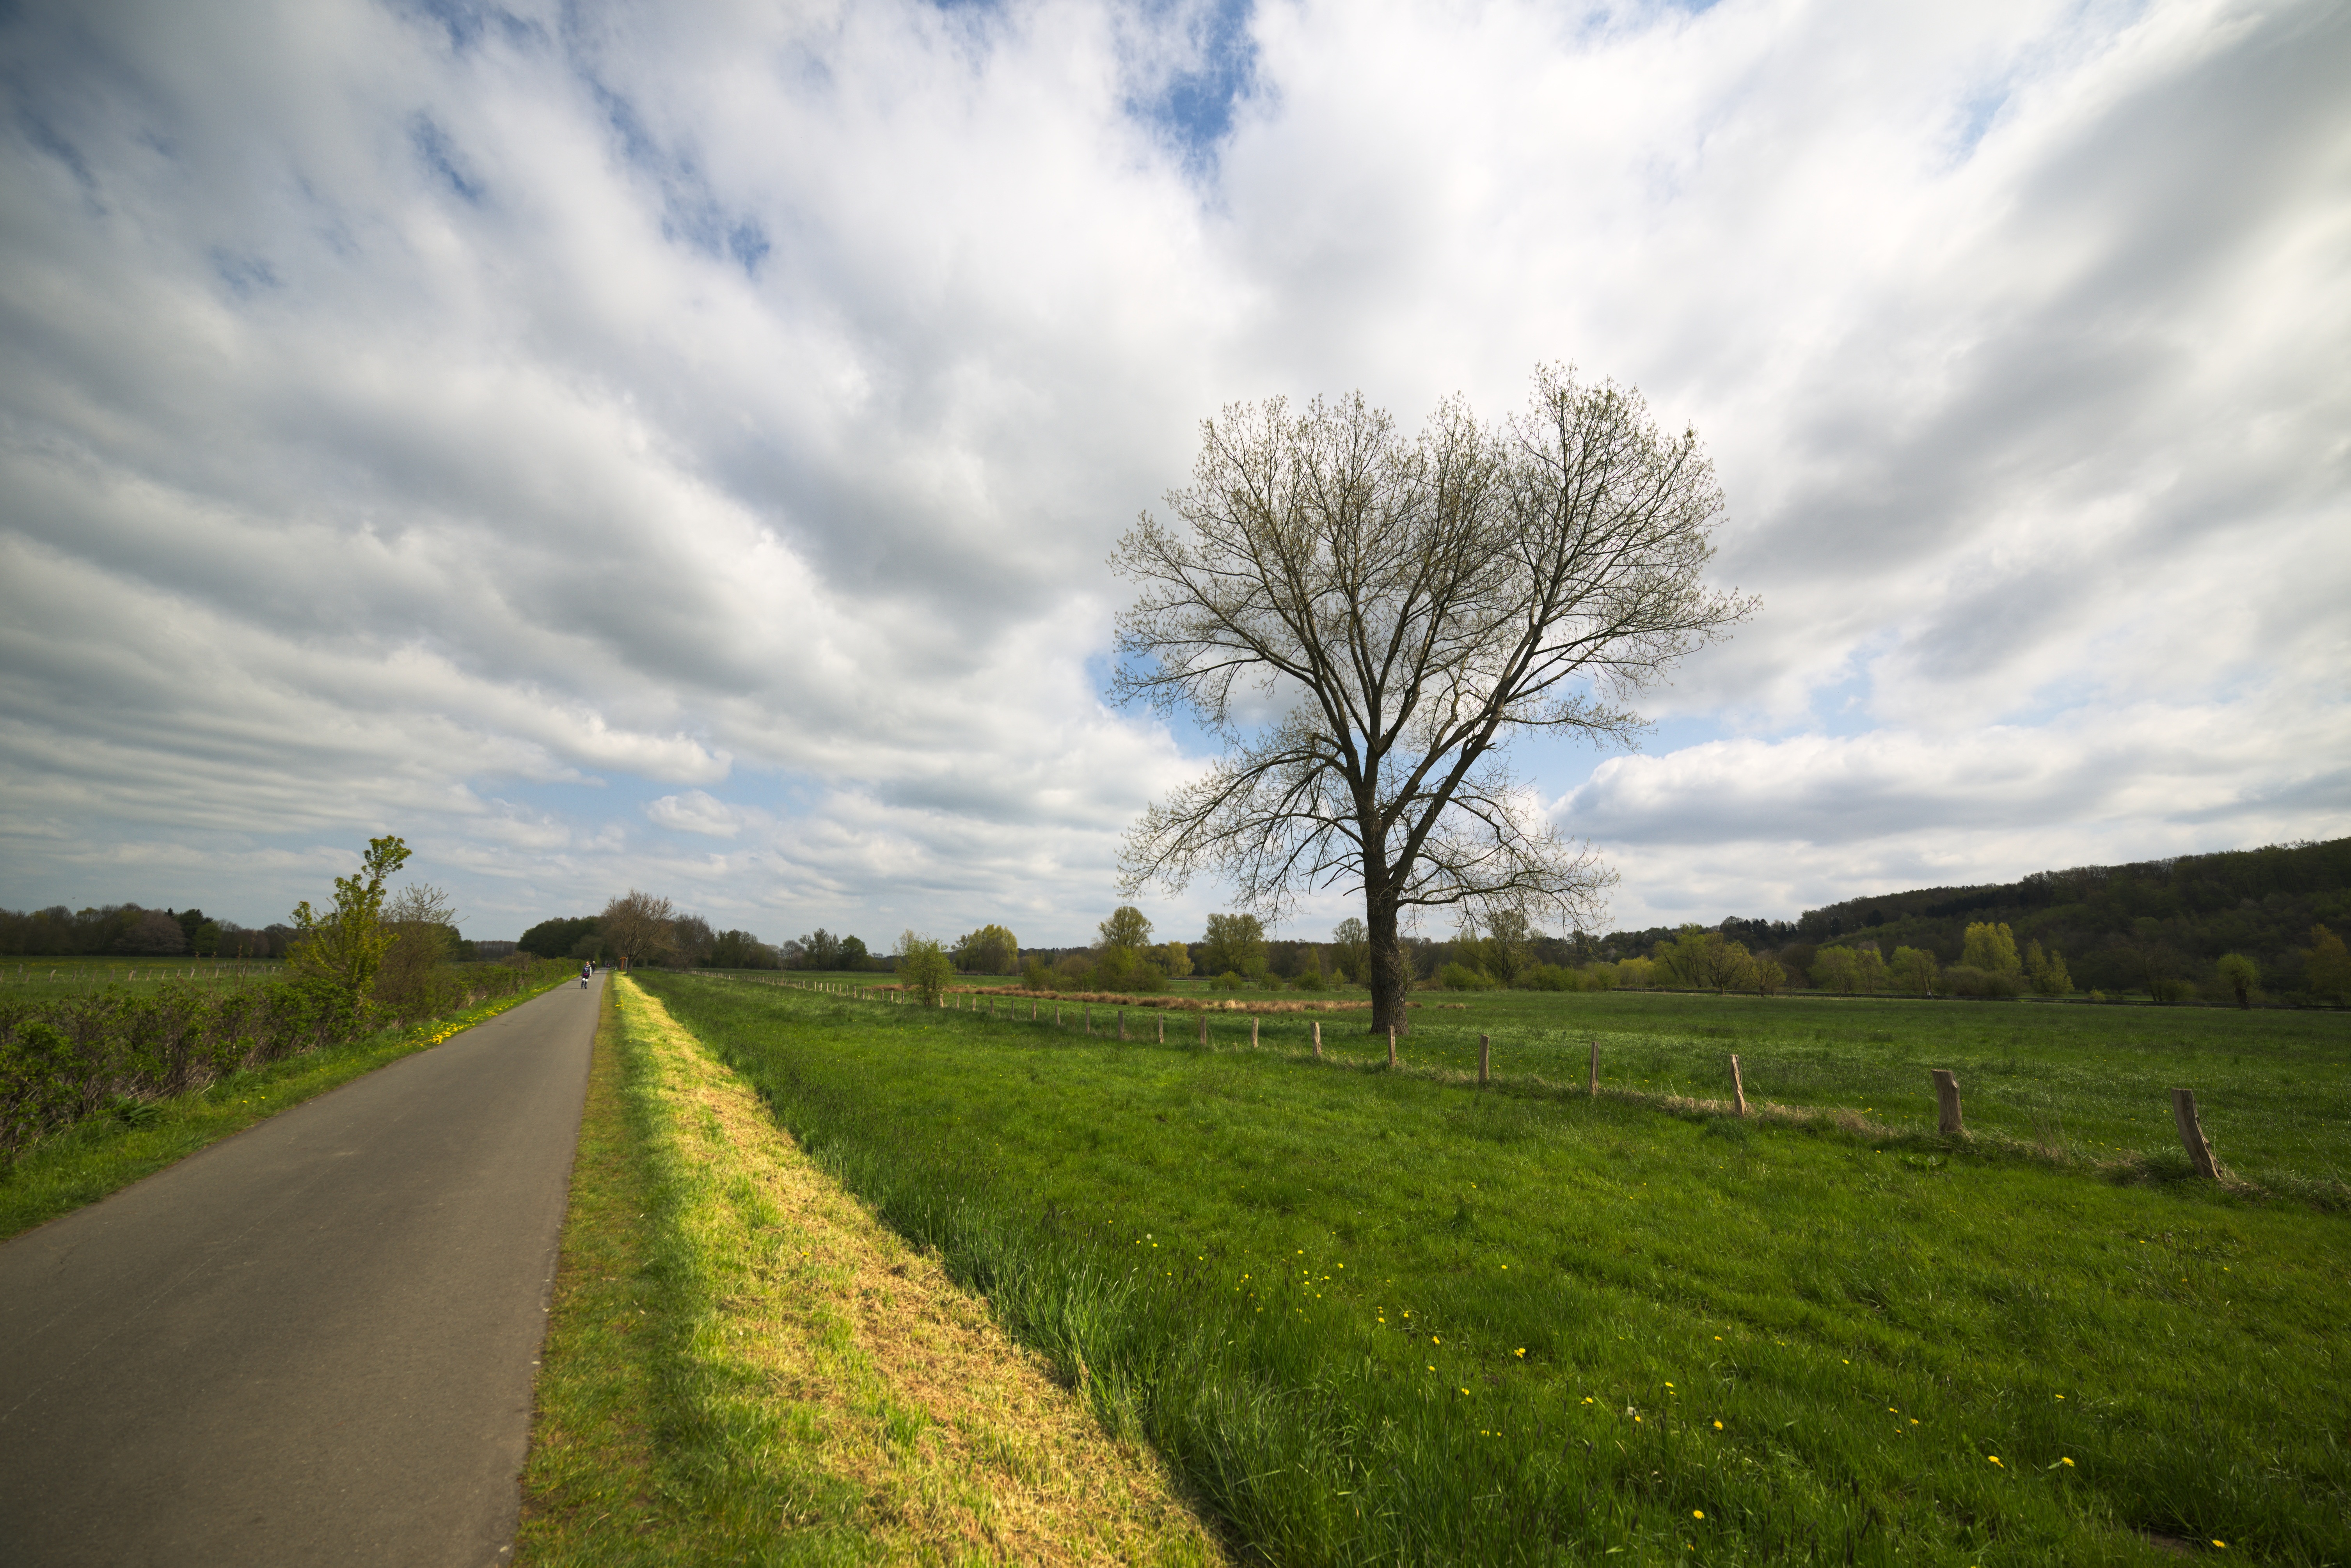
landscape, tree, nature, grass, horizon, cloud, plant, sky, road, field, farm, lawn, meadow, prairie, morning, hill, dirt road, pasture, weather, agriculture, waterway, plain, clouds, grassland, away, rural area, grass family, woody plant, ruhrauen